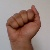
The image shows a hand gesture representing the letter 'A' in Indian Sign Language.